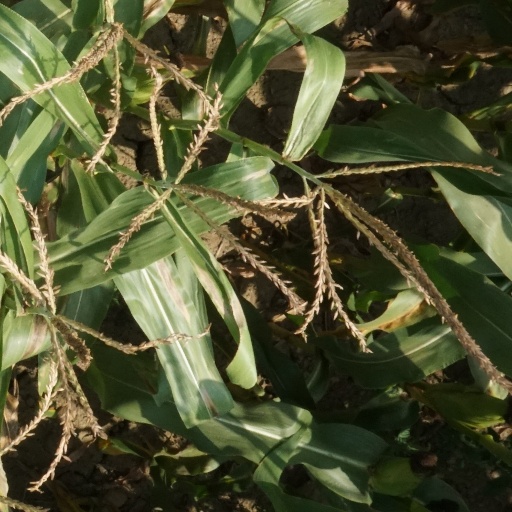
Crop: maize; corn